Naturtheater Grötzingen

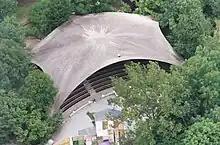

Naturtheater Grötzingen is a sylvan theatre in Grötzingen, Baden-Württemberg, Germany. It is a thin concrete shell built in 1954 and seats an audience of 850. It was designed by architect Michael Balz and structural engineer Heinz Isler.